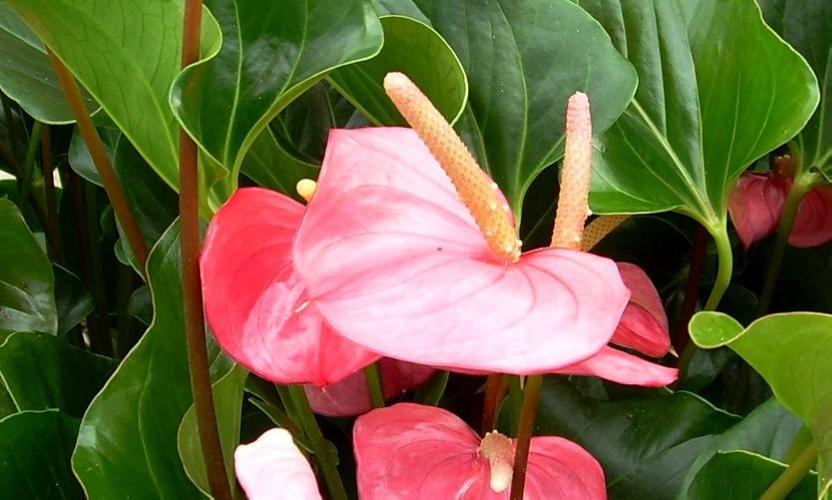
Label: anthurium